Angra (band)

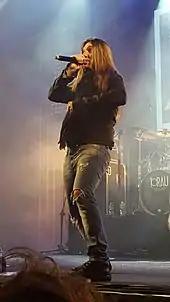
Edu Falaschi, who recorded four albums with Angra as lead singer

In August 2000 Angra split, parting ways with vocalist Andre Matos who took bassist Luis Mariutti and drummer Ricardo Confessori with him. In March 2001, the two remaining members, Kiko Loureiro and Rafael Bittencourt, announced the new line-up that included Symbols' vocalist Edu Falaschi, drummer Aquiles Priester (Hangar) and bassist Felipe Andreoli (Karma).